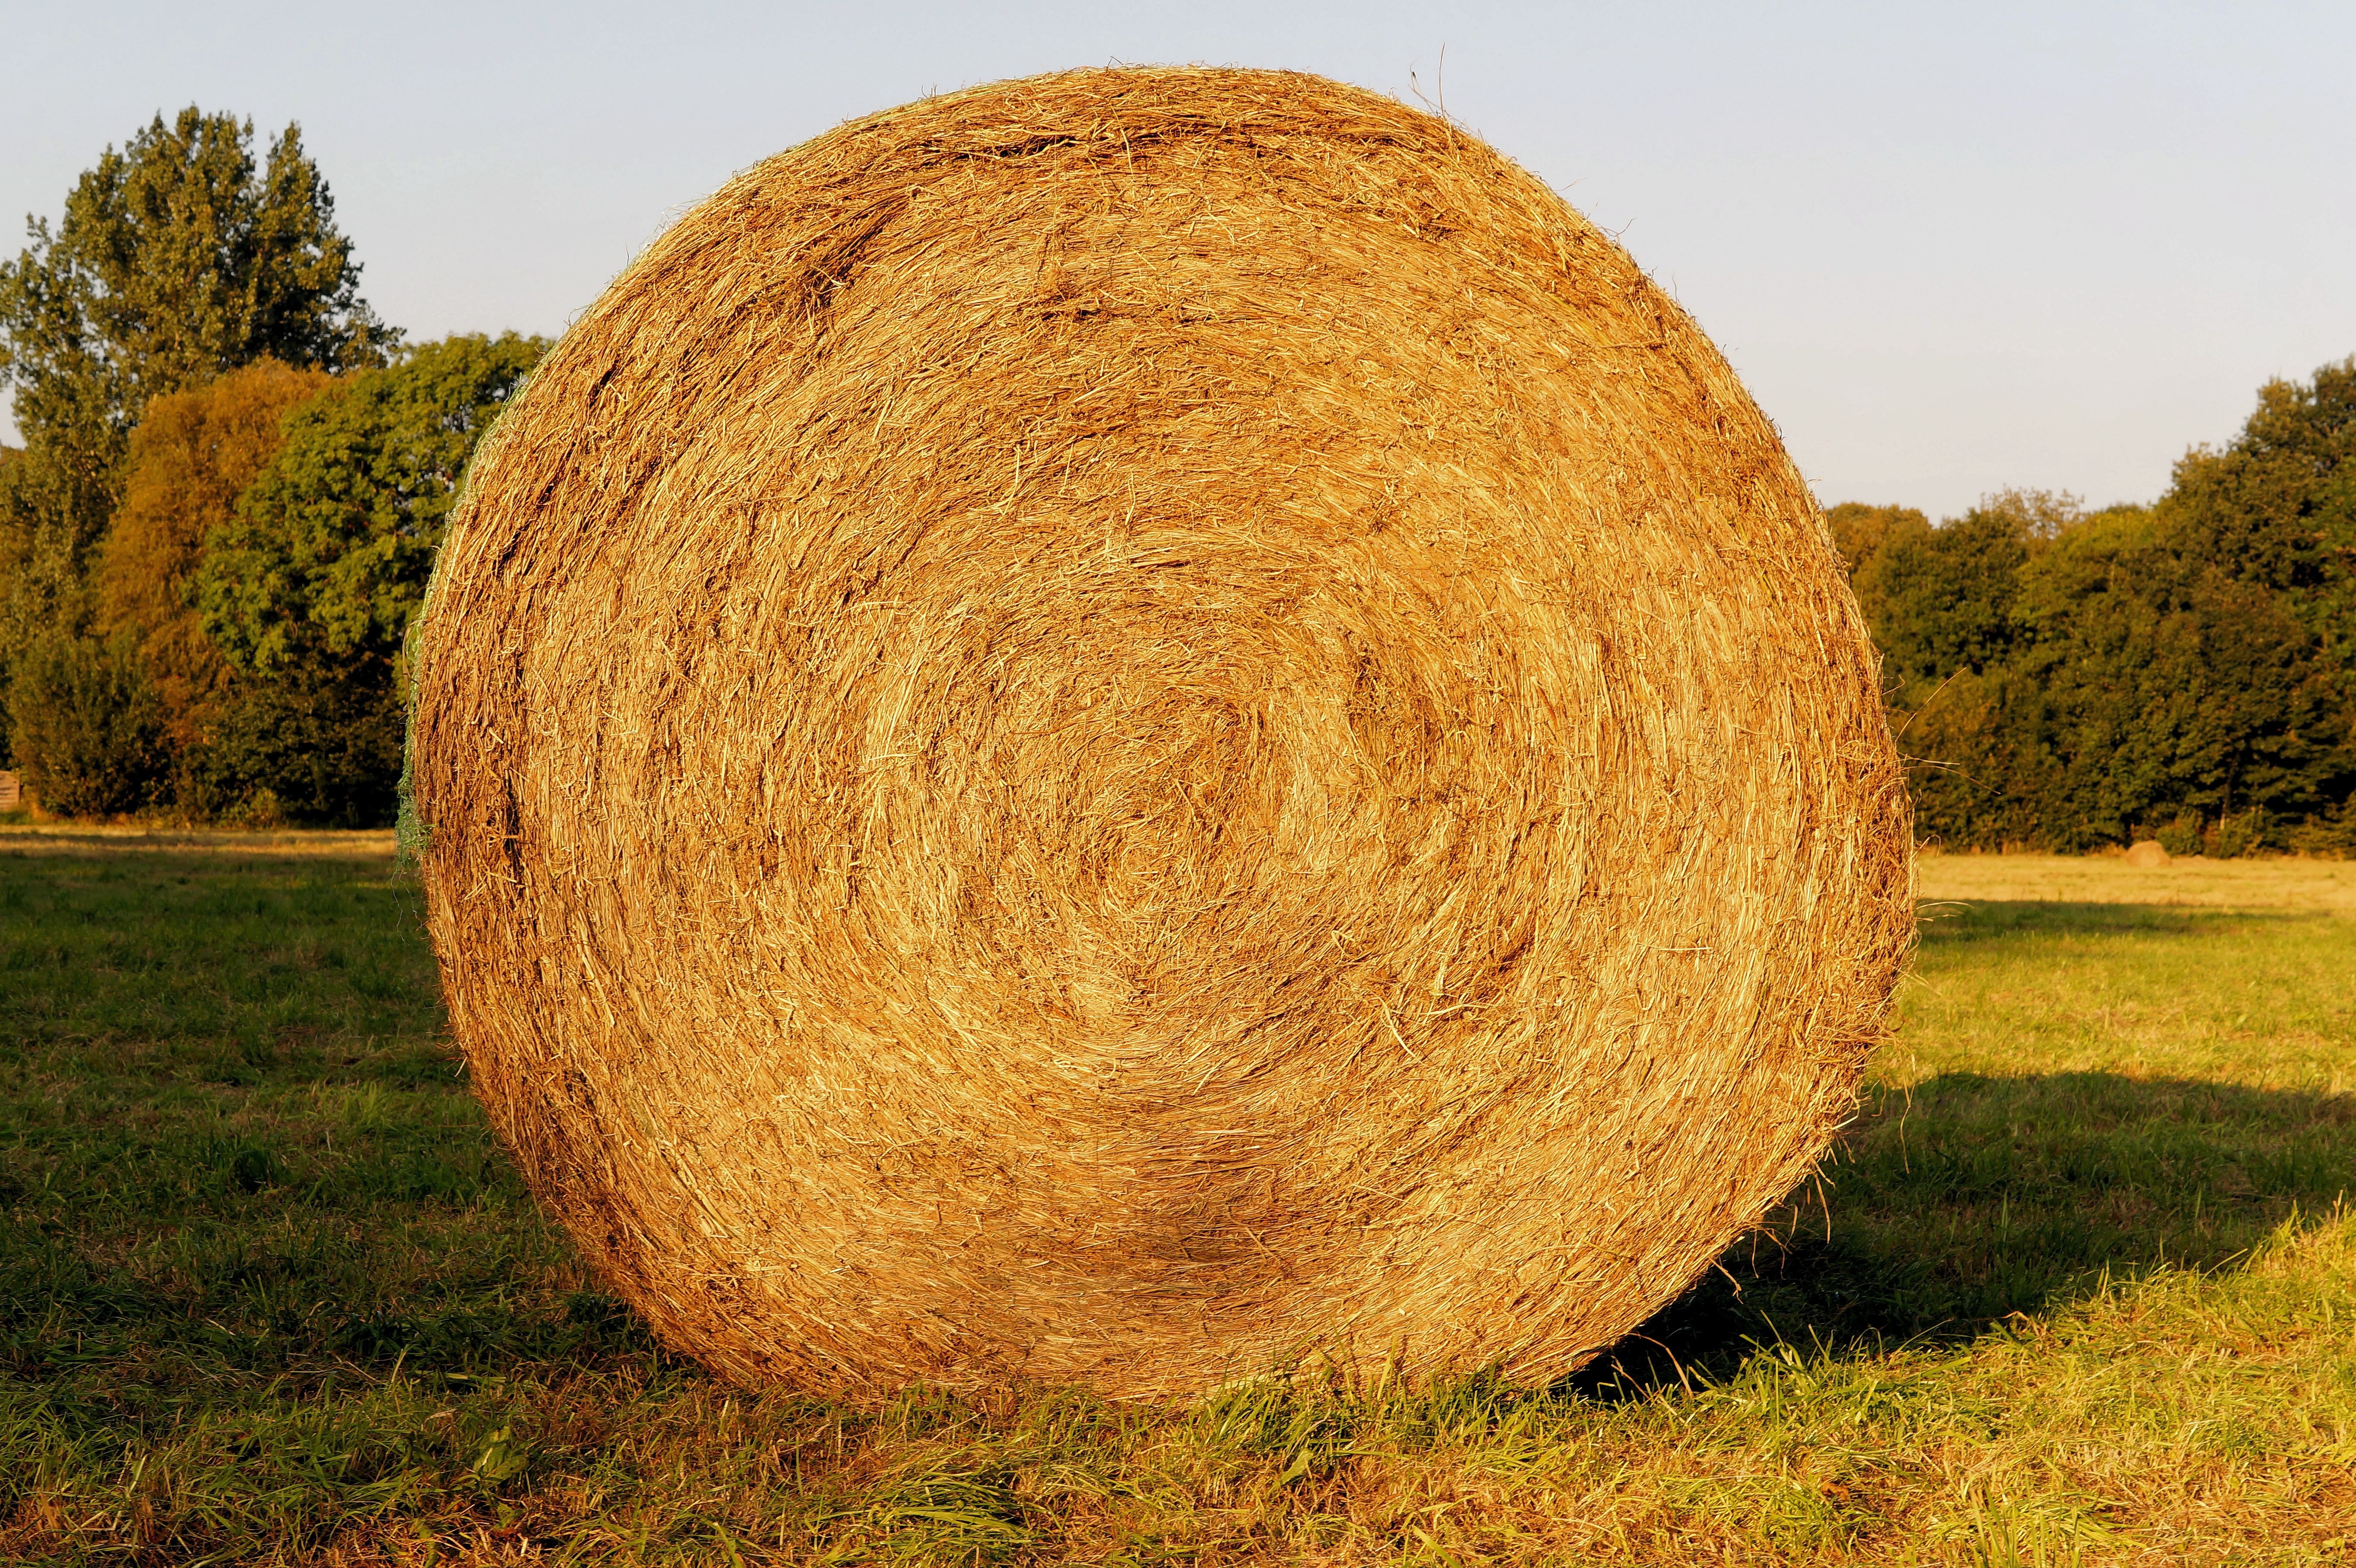
landscape, tree, nature, grass, plant, wood, hay, field, meadow, prairie, trunk, harvest, autumn, soil, agriculture, coconut, straw, mowed, hay bales, winter feed, forage, rural area, man made object, grass family, woody plant, heurundballen